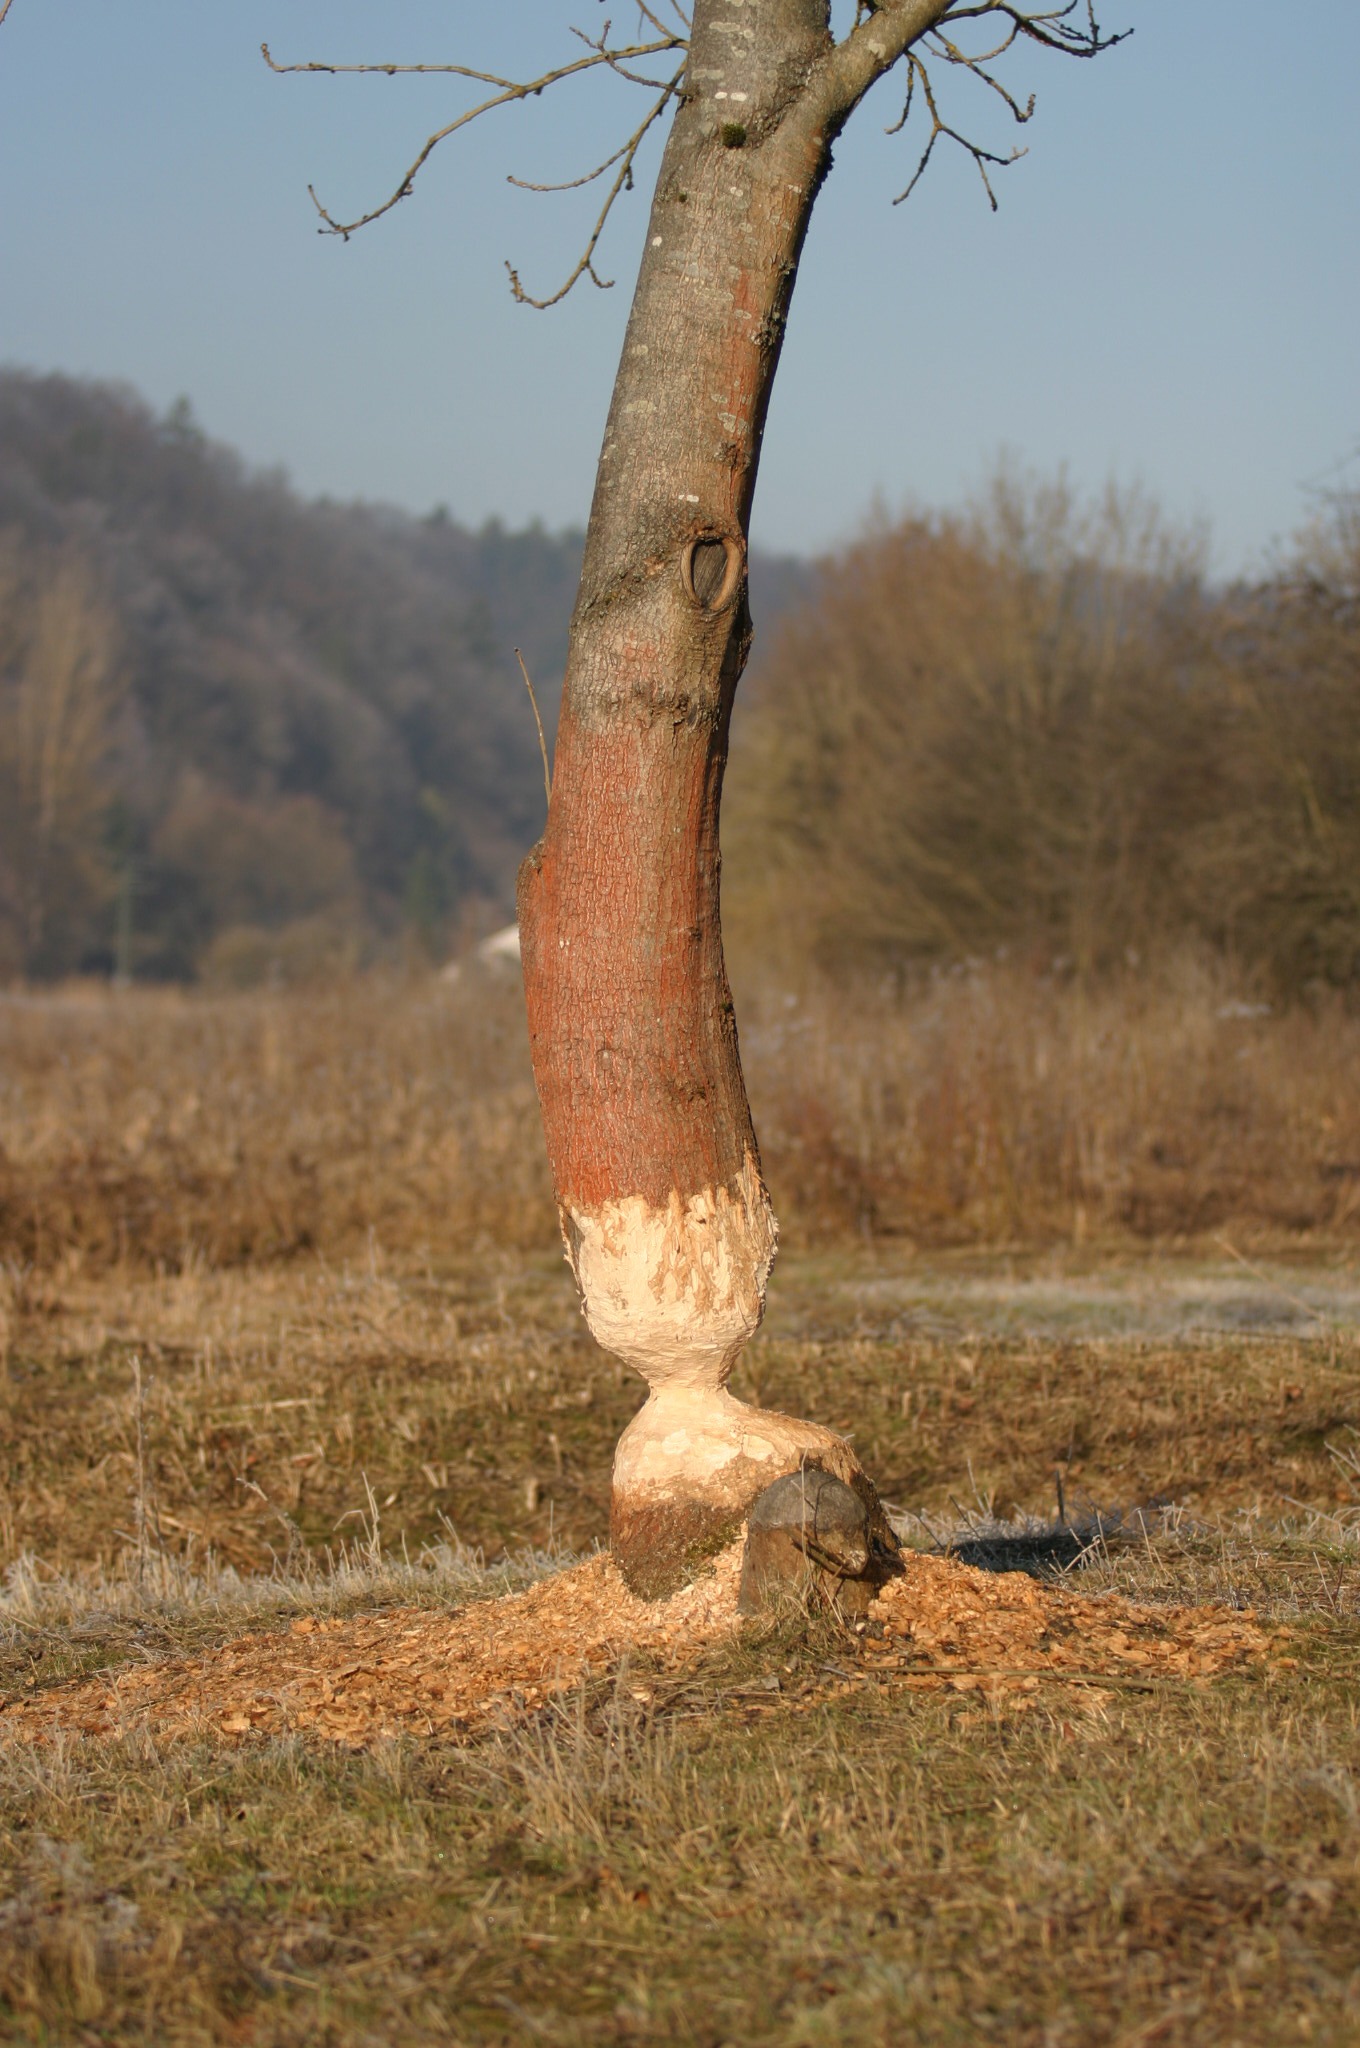
tree, bird, prairie, wildlife, autumn, ostrich, fauna, savanna, giraffe, rodents, nager, beaver, safari, giraffidae, altm hl valley, schambach valley